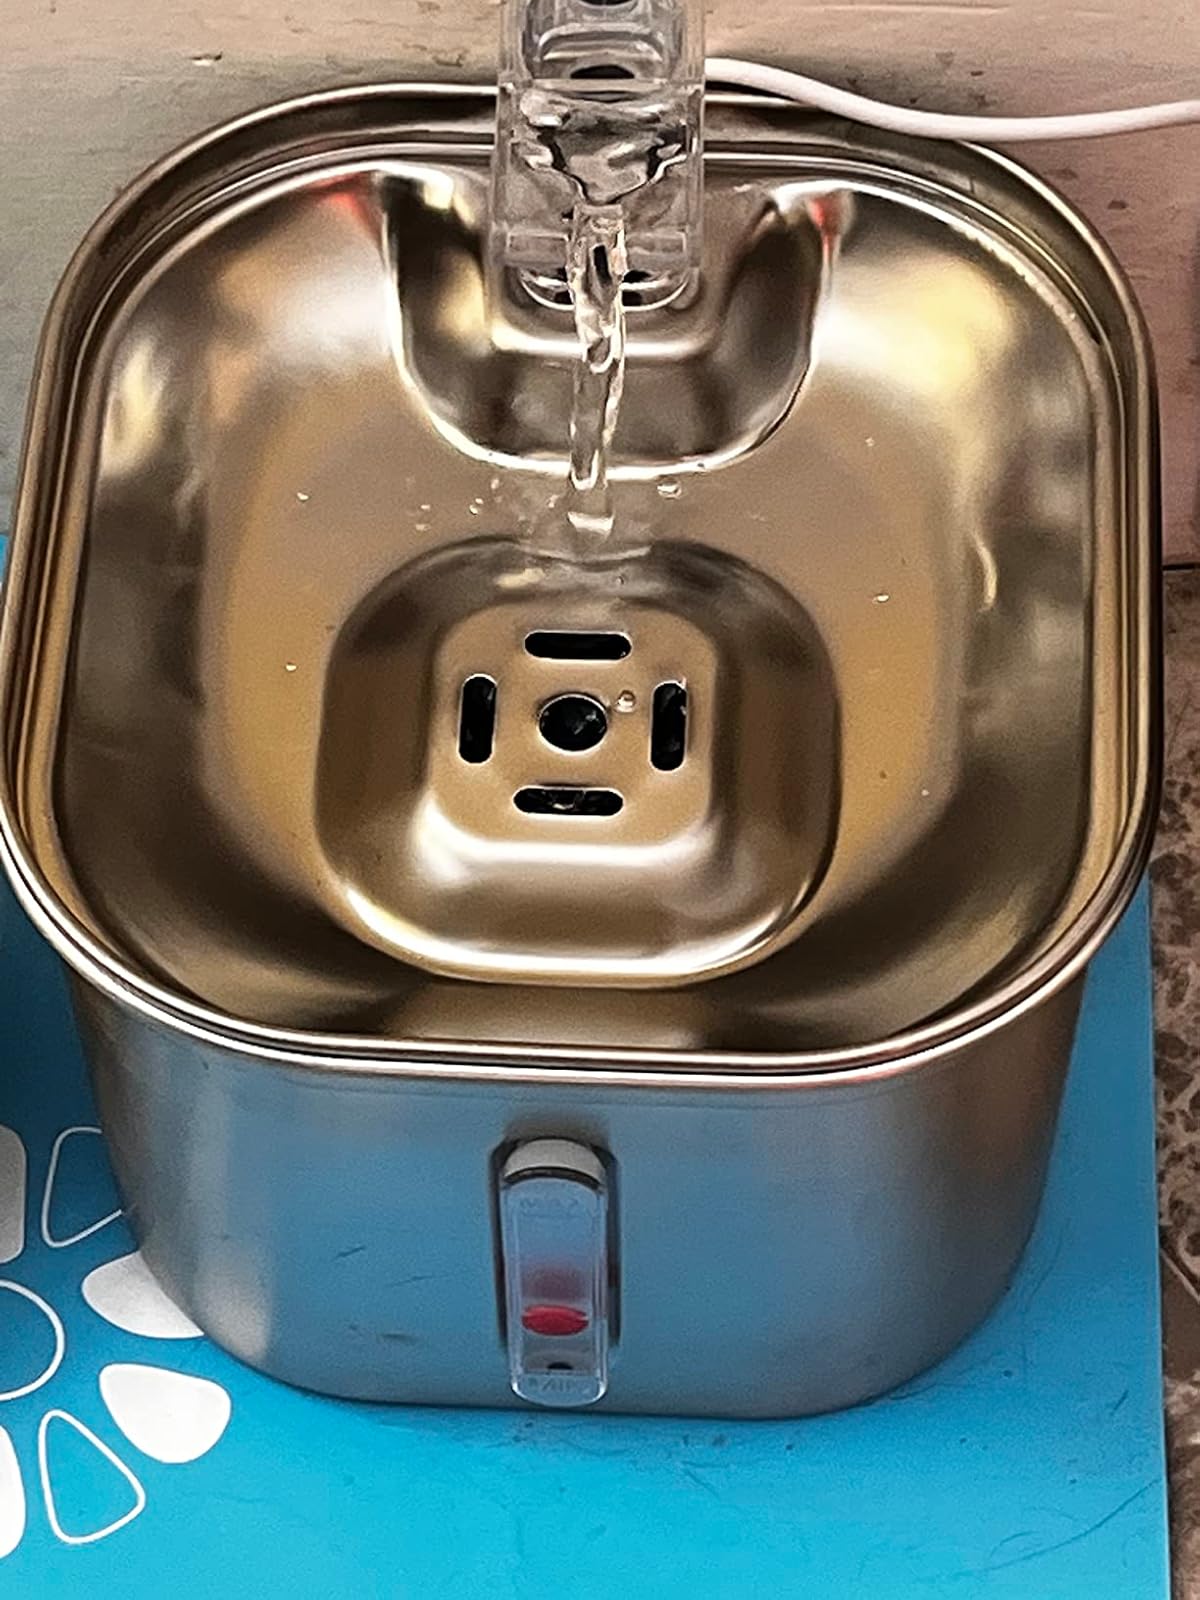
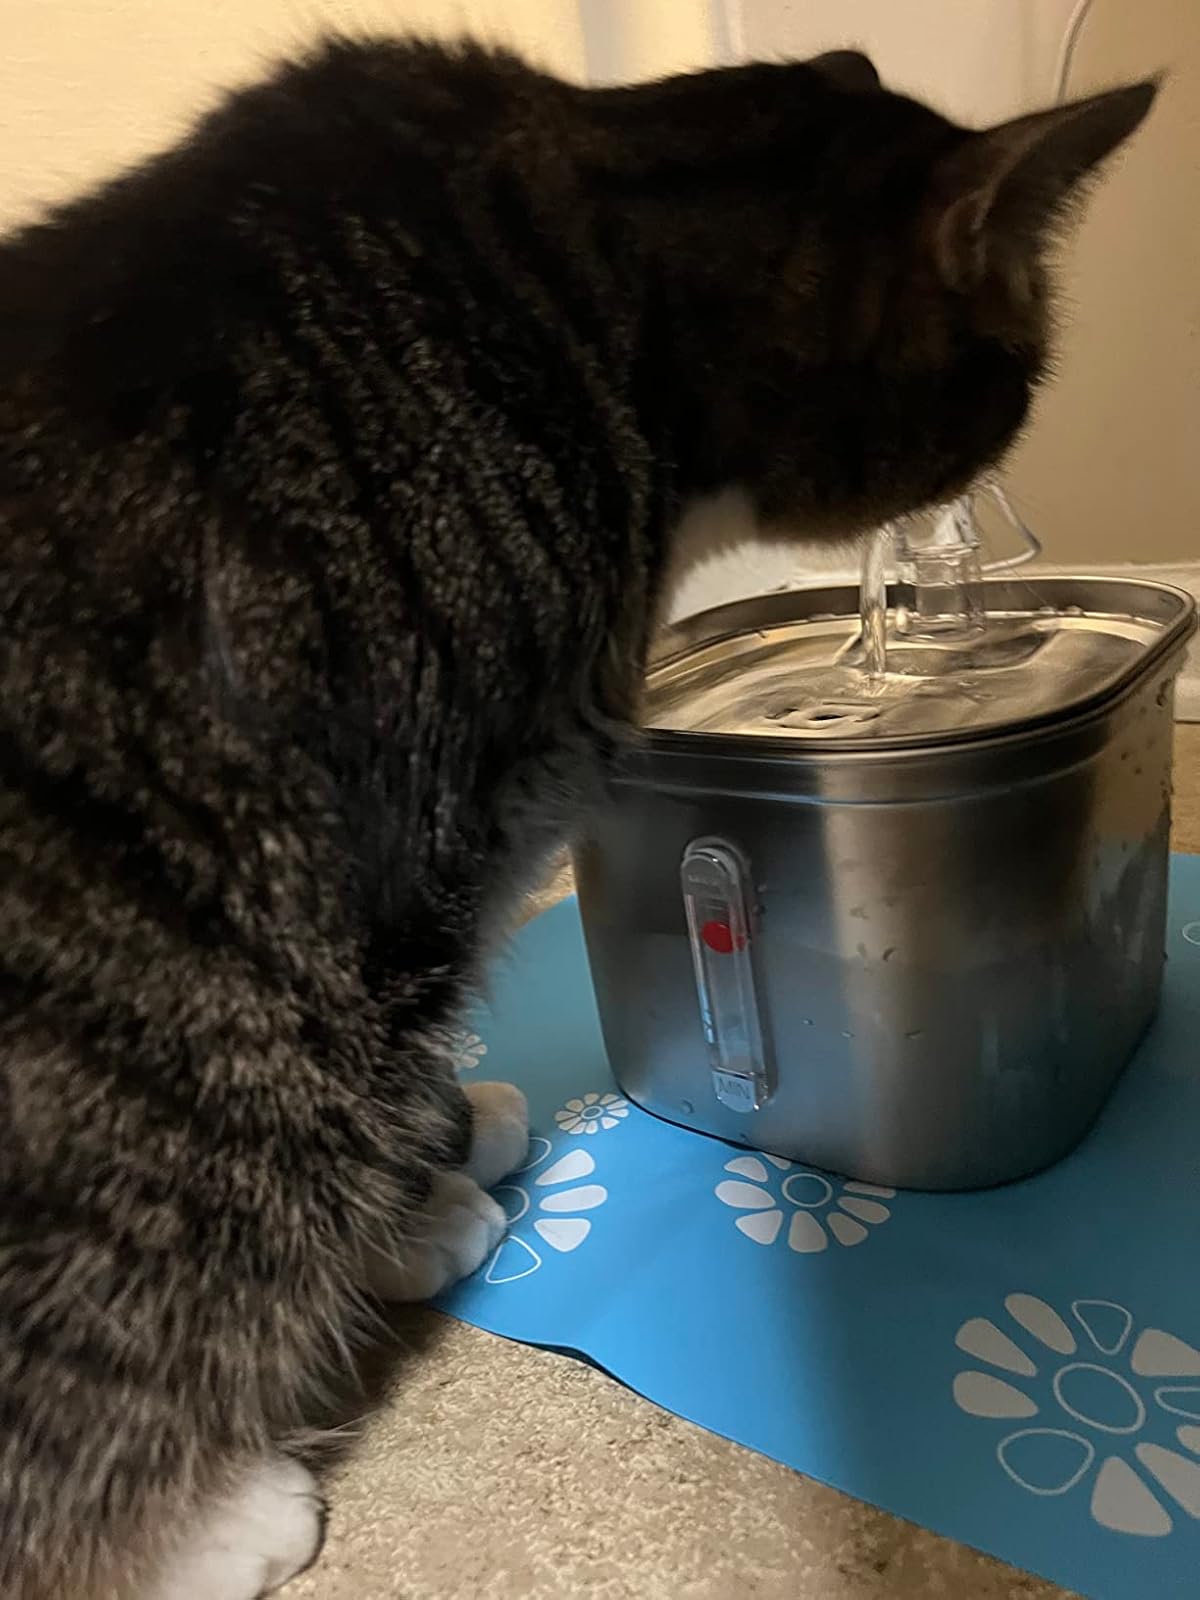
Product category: items_bowl
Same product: yes